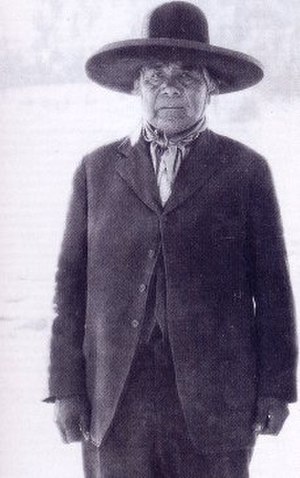
Åndedans / Jack Wilsons vision
Wovoka – Paiute spiritual leader and creator of the Ghost Dance
Åndedans er en religiøs vækkelsesbevægelse, der fik stor udbredelse i Nordamerikas oprindelige befolkning i slutningen af 19. århundrede. Den begyndte som en vækkelsesbevægelse blandt prærieindianerne omkring 1870, og kulminerede i 1890’erne, hvor den var en af årsagerne til den sidste indianerkrig og massakren ved Wounded Knee; her blev mindst 153 ubevæbnede medlemmer af lakotastammen dræbt af amerikanske soldater. Navnet kommer af bevægelsens centrale ritual, en runddans, som symboliserede de afdøde forfædres dans; tilhængerne mente, at de gennem deltagelsen i i den rituelle dans ville blive forenet med ånderne.